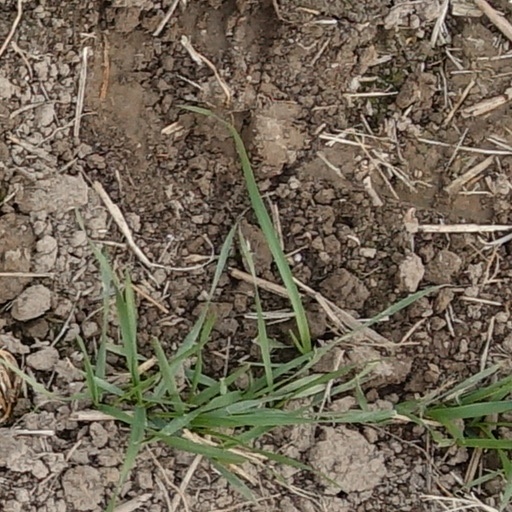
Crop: wheat